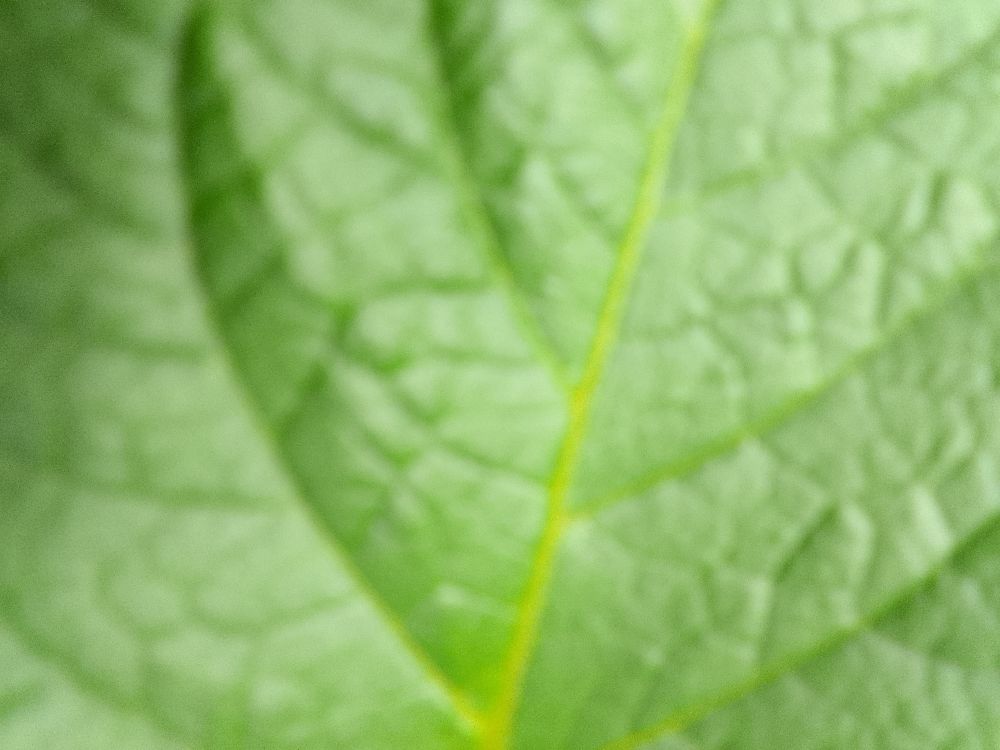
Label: Healthy